Moscow Metro

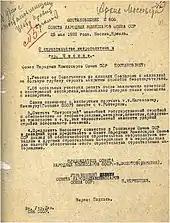
Typewritten document on yellowing paper, with handwritten notes

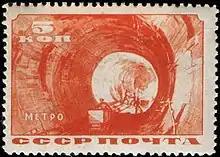
1935 Soviet stamp marking the opening of the first Moscow metro line

The first plans for a metro system in Moscow date back to the Russian Empire but were postponed by World War I, the October Revolution and the Russian Civil War. In 1923, the Moscow City Council formed the Underground Railway Design Office at the Moscow Board of Urban Railways. It carried out preliminary studies, and by 1928 had developed a project for the first route from Sokolniki to the city centre. At the same time, an offer was made to the German company Siemens Bauunion to submit its own project for the same route. In June 1931, the decision to begin construction of the Moscow Metro was made by the Central Committee of the Communist Party of the Soviet Union. In January 1932 the plan for the first lines was approved, and on 21 March 1933 the Soviet government approved a plan for 10 lines with a total route length of .